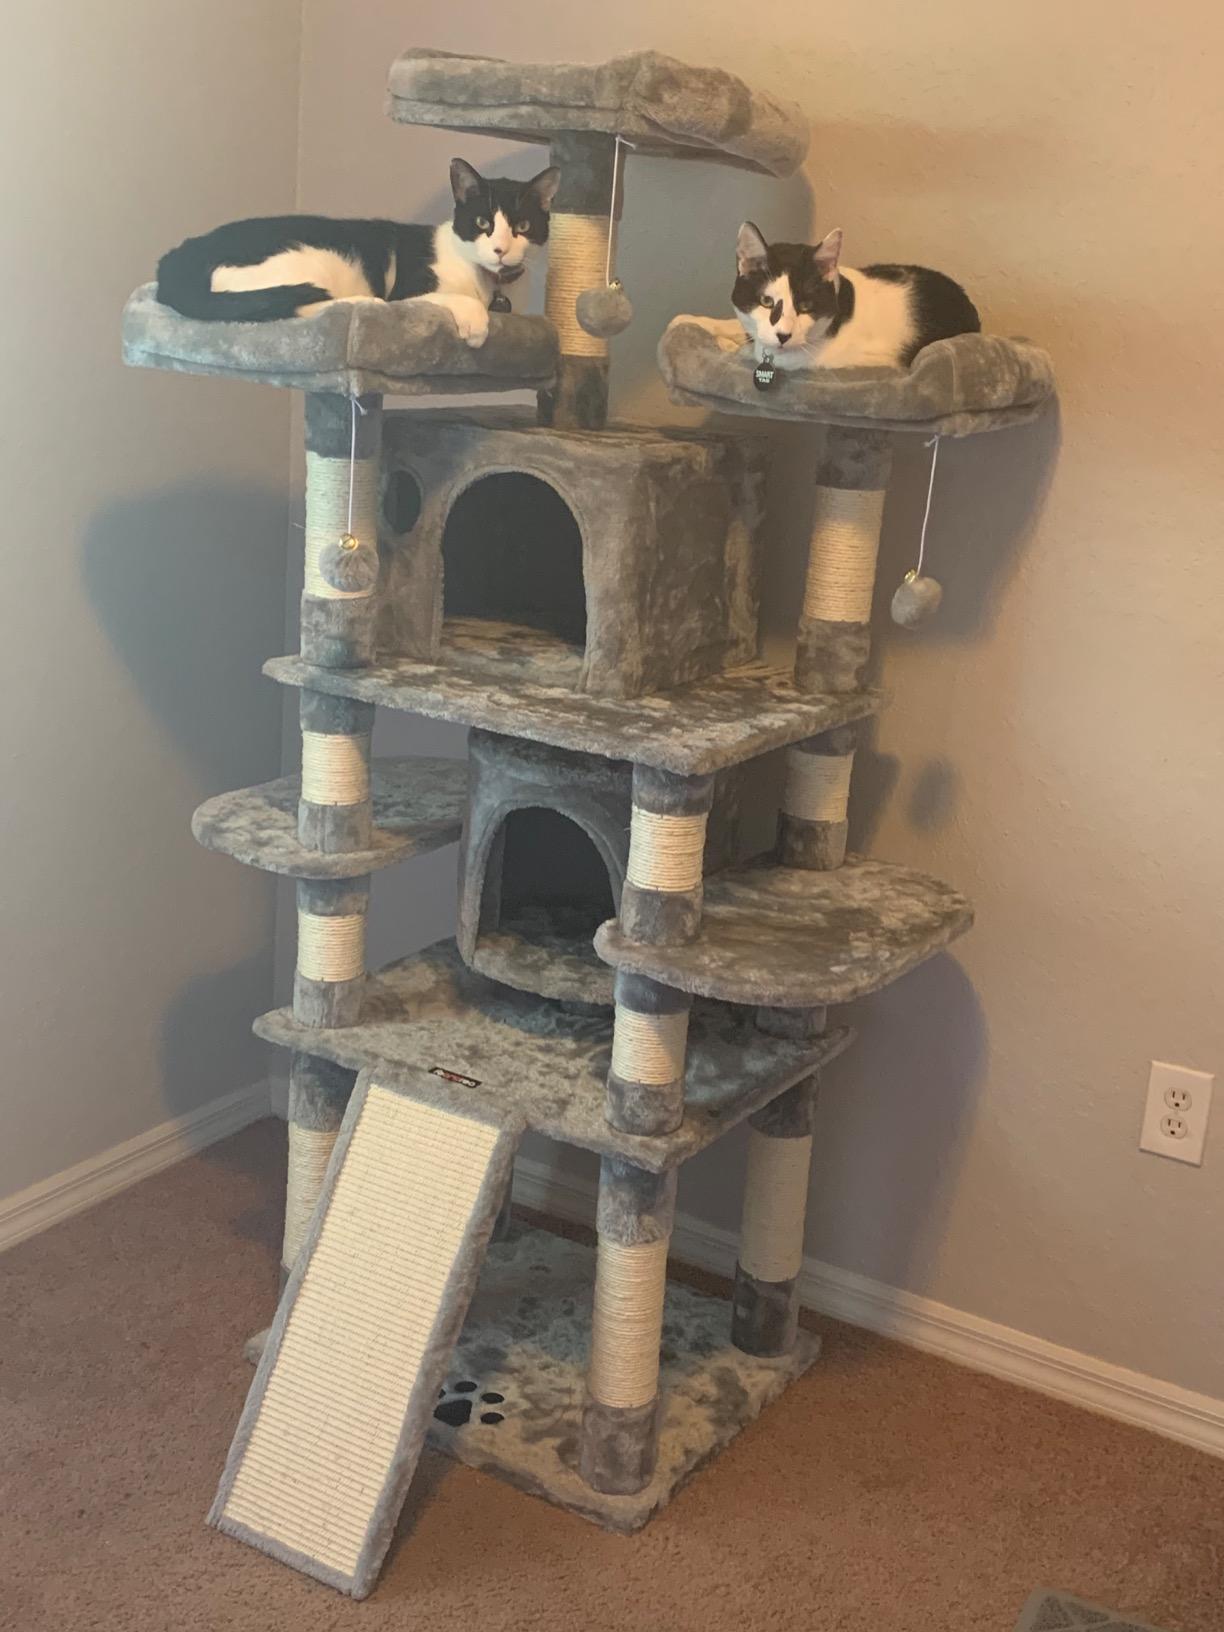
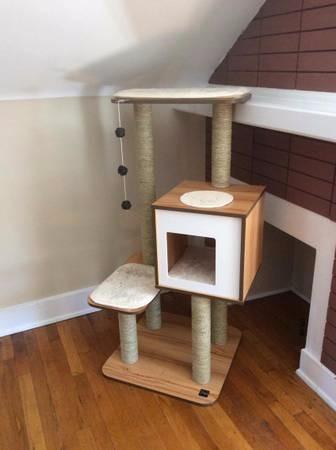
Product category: items_cat tree
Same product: no